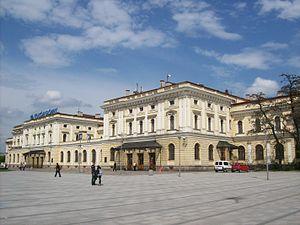
La gare centrale de Cracovie est la plus importante gare de chemin de fer de Cracovie, en Pologne. Le bâtiment principal, construit de 1844 à 1847, est parallèle aux voies.